Beijing Hyundai

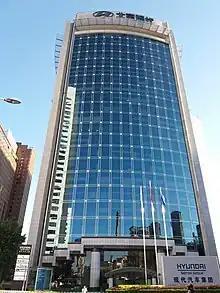
Beijing Hyundai Office building in Beijing

Beijing Hyundai Motor Co., Ltd. is an automobile manufacturing company headquartered in Shunyi, Beijing, China, and a joint-venture between BAIC Motor and Hyundai Motor Company. Established in 2002, it manufactures in Shunyi District, a satellite city of Beijing, producing Hyundai-branded automobiles for the Chinese market.